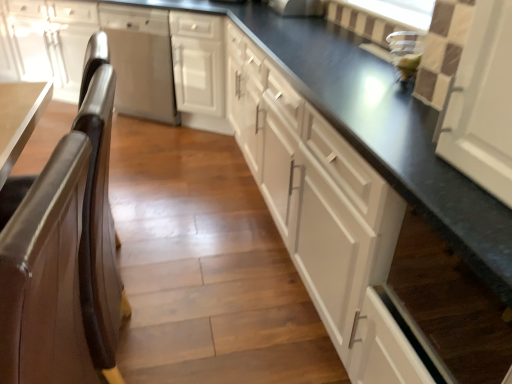
Question: In the image, there is a brown leather chair at left. Find a few points in the vacant space behind brown leather chair at left. Your answer should be formatted as a list of tuples, i.e. [(x1, y1)], where each tuple contains the x and y coordinates of a point satisfying the conditions above. The coordinates should be between 0 and 1, indicating the normalized pixel locations of the points in the image.
Answer: [(0.326, 0.734)]